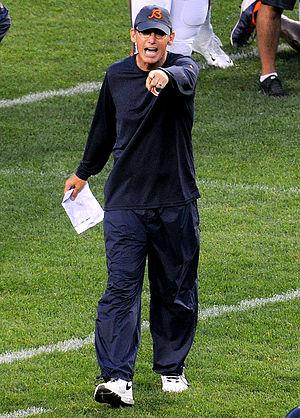
Marc Trestman, né le 15 janvier 1956 à Minneapolis dans le Minnesota, est l'actuel entraîneur-chef de l'équipe de football canadien des Argonauts de Toronto.